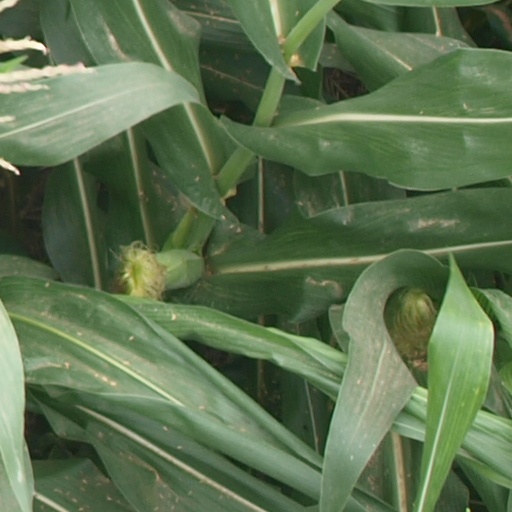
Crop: maize; corn